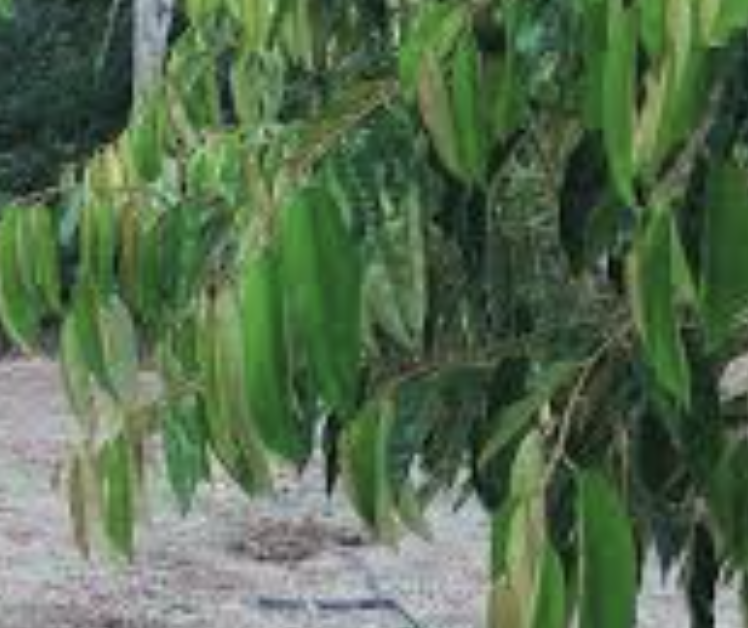
Label: sooty_mold